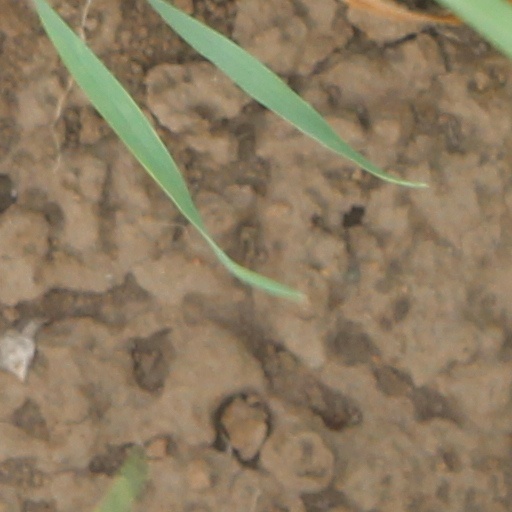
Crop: wheat